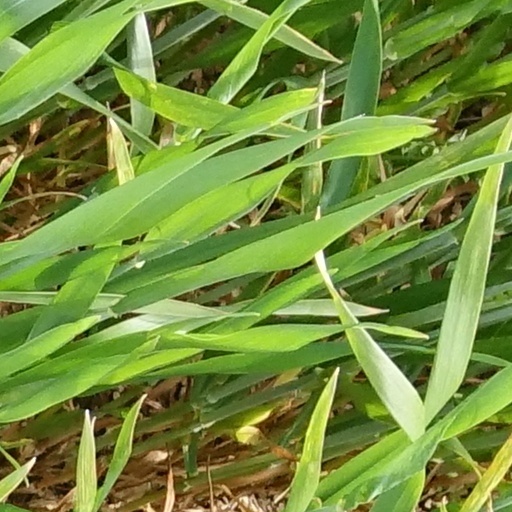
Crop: wheat